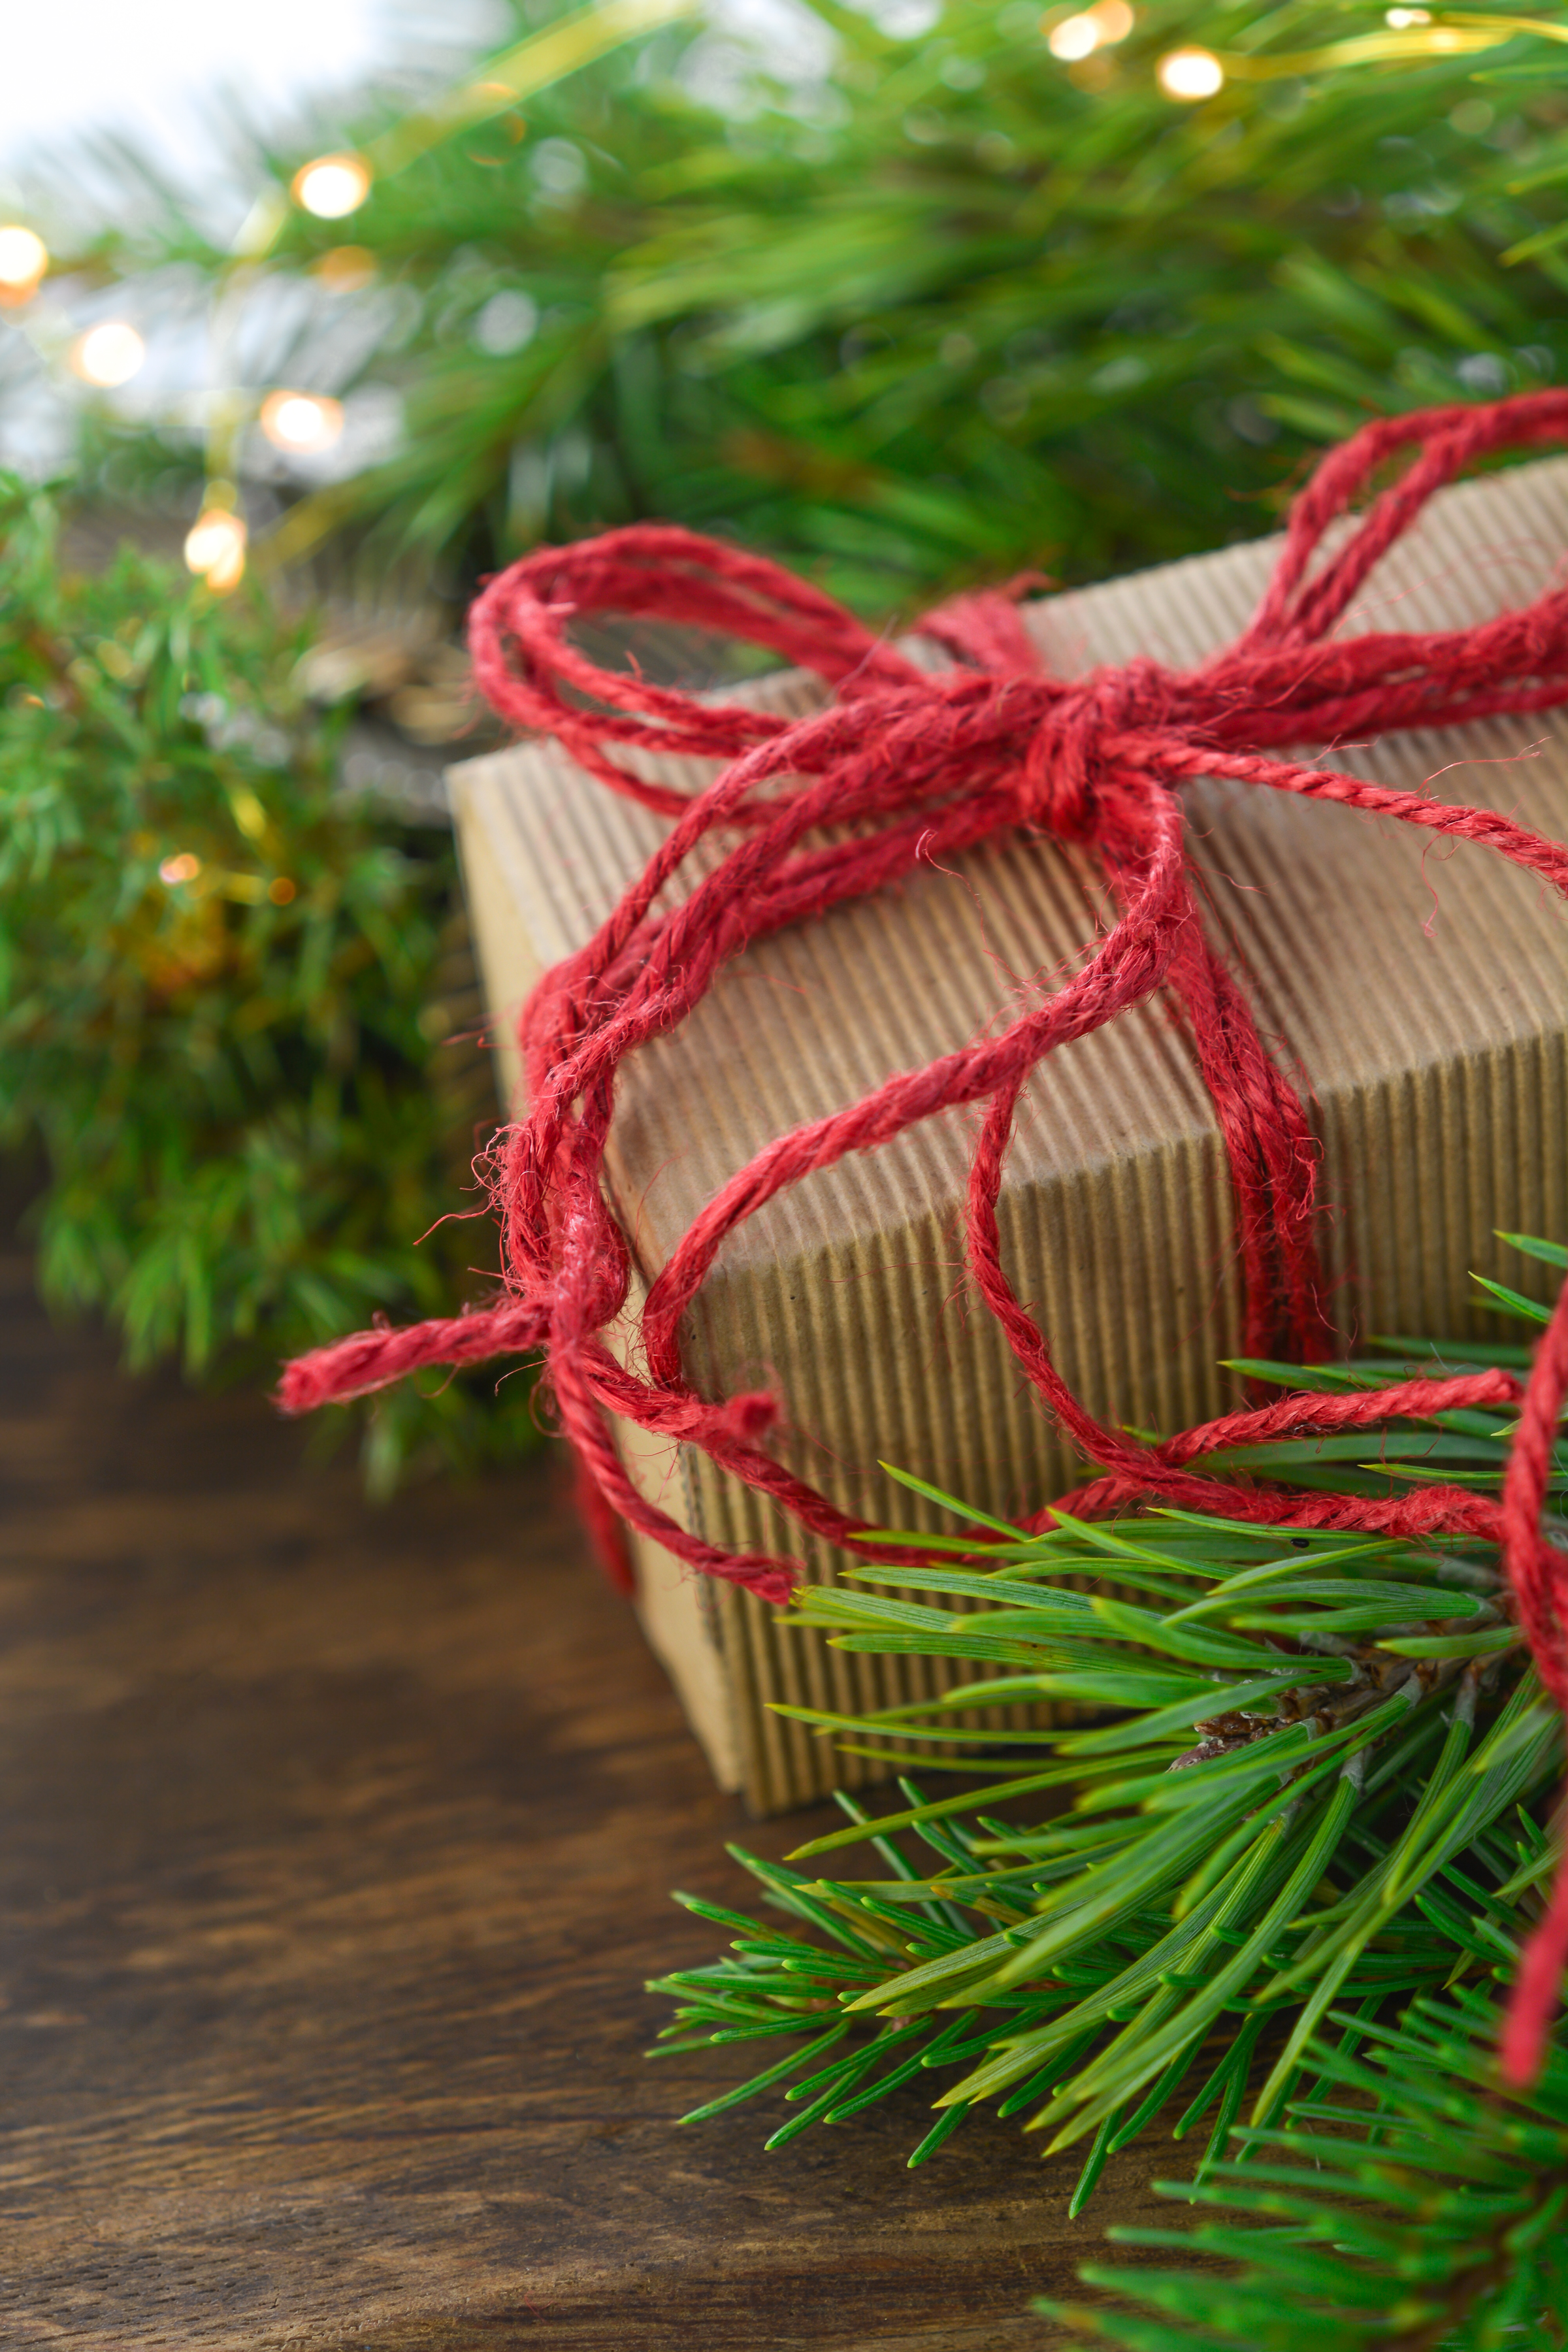
christmas, gift, decoration, present, holiday, box, celebration, christmas presents, christmas gifts, seasonal, green, celebrate, giving, vintage, branch, pine, christmas decoration, christmas ornament, evergreen, fir